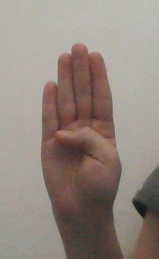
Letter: kaaf